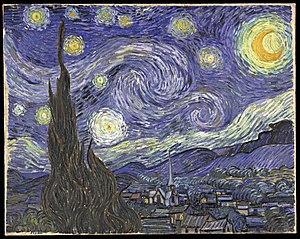
Vincent Willem van Gogh, né le 30 mars 1853 à Groot-Zundert, aux Pays-Bas, et mort le 29 juillet 1890 à Auvers-sur-Oise, en France, est un peintre et dessinateur néerlandais. Son œuvre pleine de naturalisme, inspirée par l'impressionnisme et le pointillisme, annonce le fauvisme et l'expressionnisme.
Jean-Pierre Luminet, né le 3 juin 1951 à Cavaillon, est un astrophysicien, conférencier, écrivain et poète français, spécialiste de réputation internationale des trous noirs et de la cosmologie. Il est directeur de recherche au CNRS, membre du Laboratoire d'astrophysique de Marseille, après avoir été longuement membre du Laboratoire Univers et Théories de l’observatoire de Paris-Meudon, auquel il reste affilié. Il est également chercheur associé au Centre de Physique Théorique de Marseille.
Dans le ciel est un roman français d'Octave Mirbeau, paru en feuilleton dans les colonnes de L'Écho de Paris en 1892-1893, et qui n'a été publié en volume qu'en 1989.
Lucien est un des deux personnages principaux du roman de l’écrivain français Octave Mirbeau, Dans le ciel. Il est l’ami du deuxième narrateur, Georges, à qui il a légué sa maison située sur un pic fantastique perdu dans le ciel. Il est inspiré de Vincent van Gogh, dont Mirbeau vient d'acheter Les Iris et les Tournesols et dont il prête à Lucien plusieurs toiles, notamment La Nuit étoilée. Mais Mirbeau n’en considère pas moins que le peintre hollandais était parfaitement sain d’esprit, alors que son double de fiction perd peu à peu les pédales : le personnage de Lucien est entièrement fictif, il ne s’agit en aucune façon de l’imitation fidèle d’un modèle.
Augustin ou Le Maître est là est un roman-fleuve français de Joseph Malègue publié en 1933. Il raconte la vie d'Augustin Méridier, né à la fin des années 1880. Au cours de sa brève existence, cet esprit supérieur rencontre toutes les formes d'amour, complexes et extrêmes, et leurs chagrins.